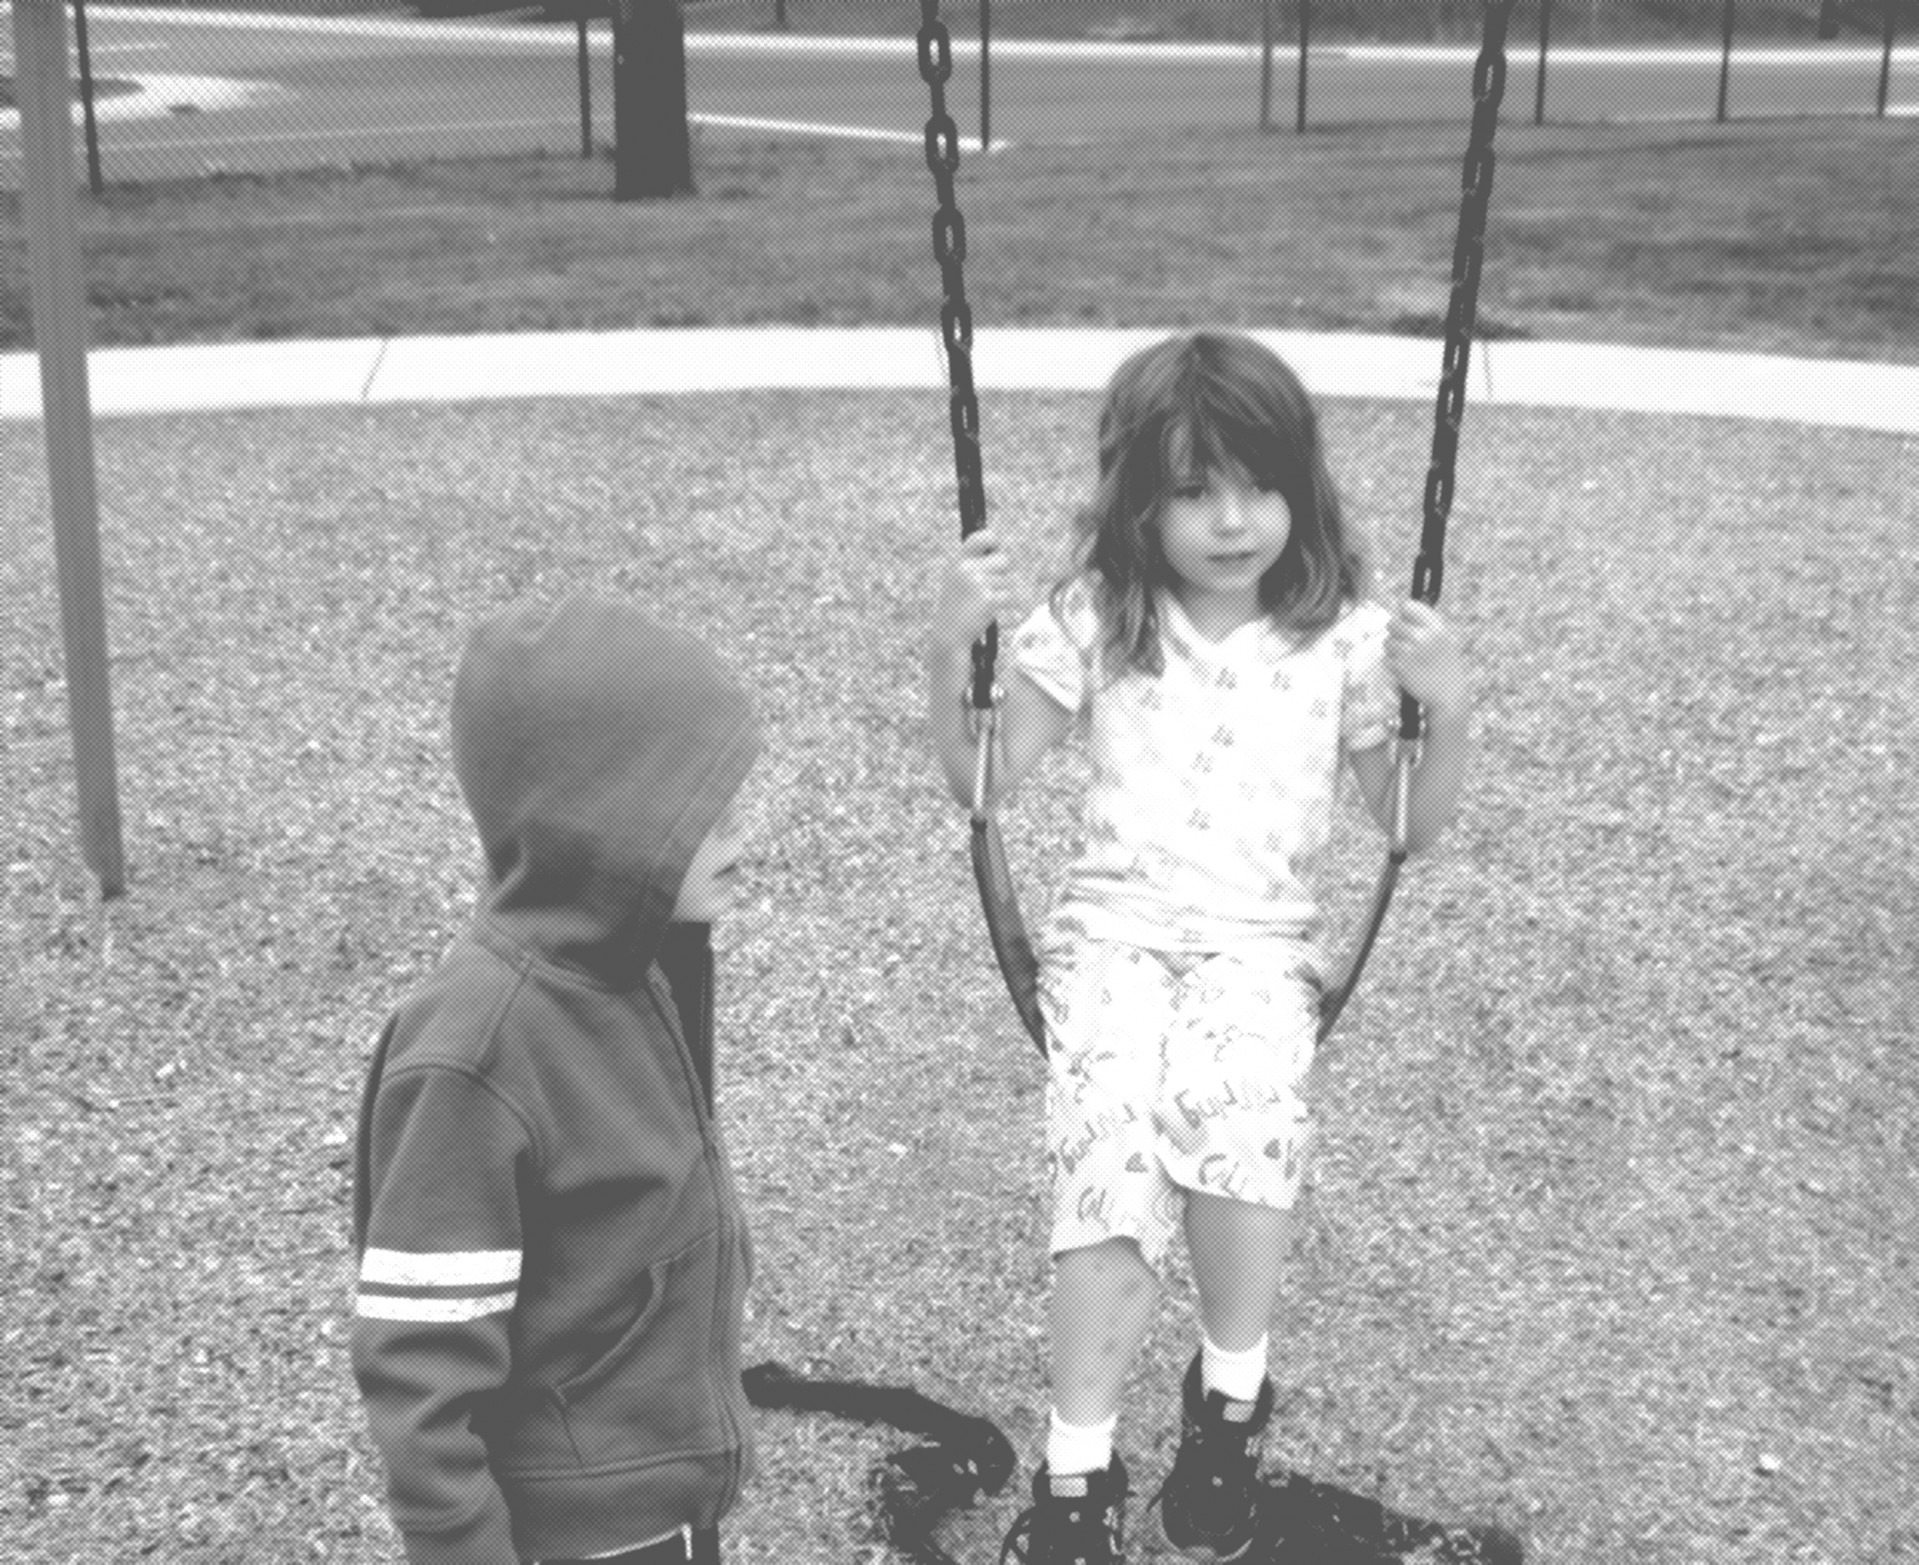
black and white, people, girl, play, boy, young, sitting, child, playing, friendship, monochrome, childhood, swing, playful, kids, children, friends, playground, toddler, photograph, parks, togetherness, siblings, monochrome photography, human positions